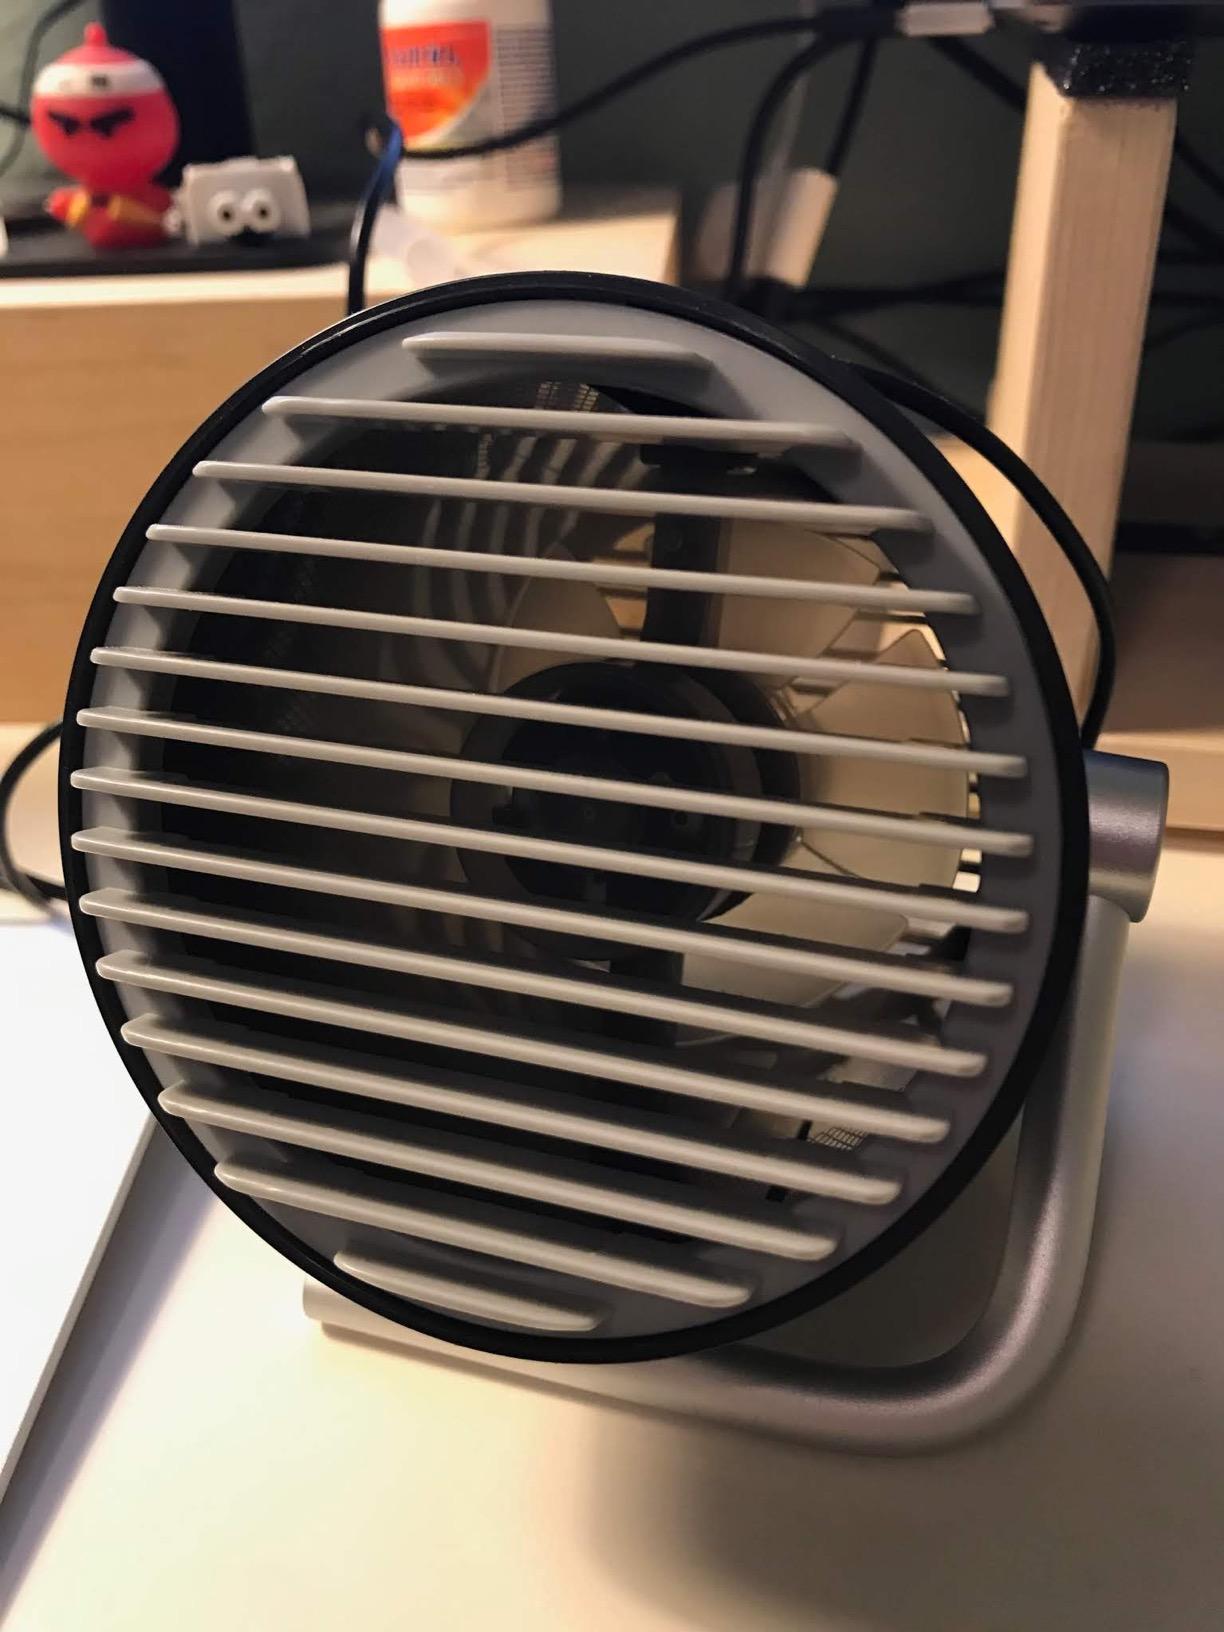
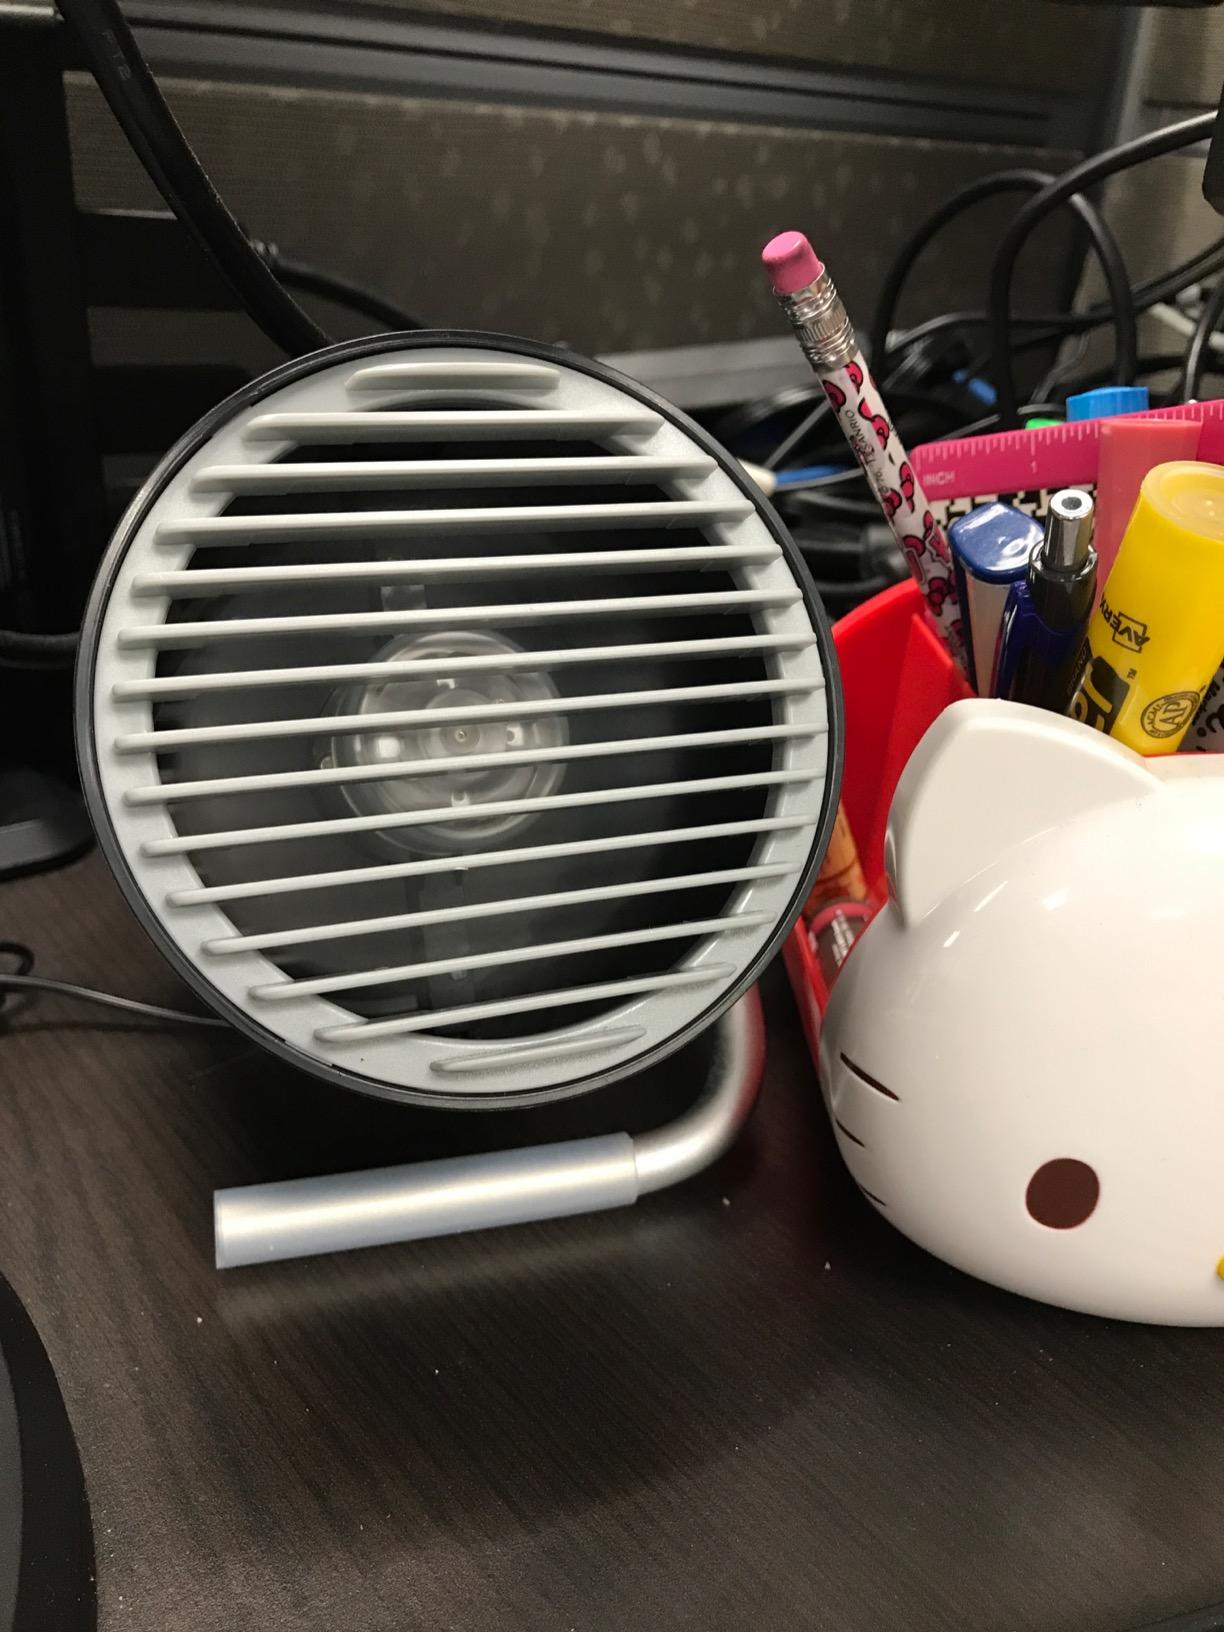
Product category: fan
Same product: yes